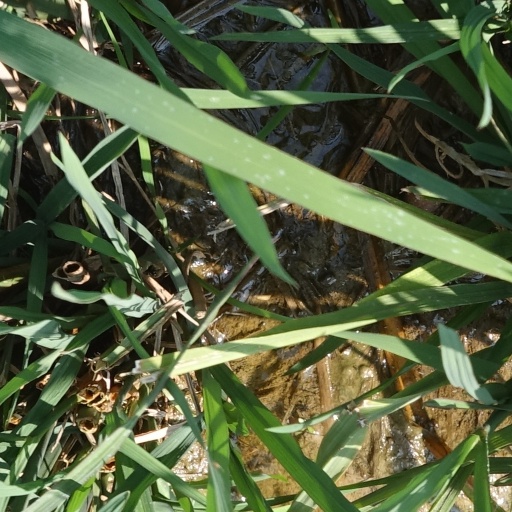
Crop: rice